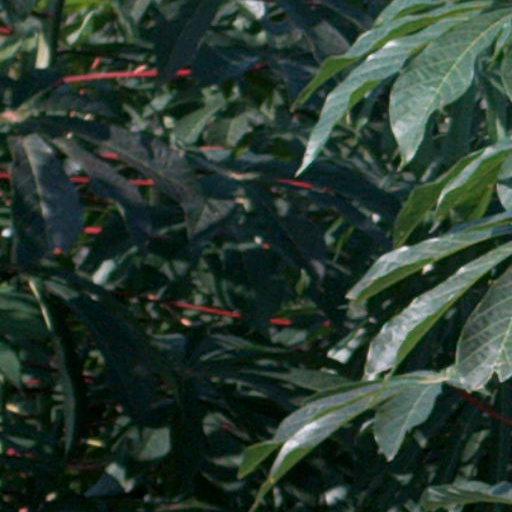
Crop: cassava